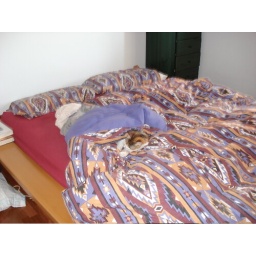
I came home from school one day and found Mandal curled up in bed here...